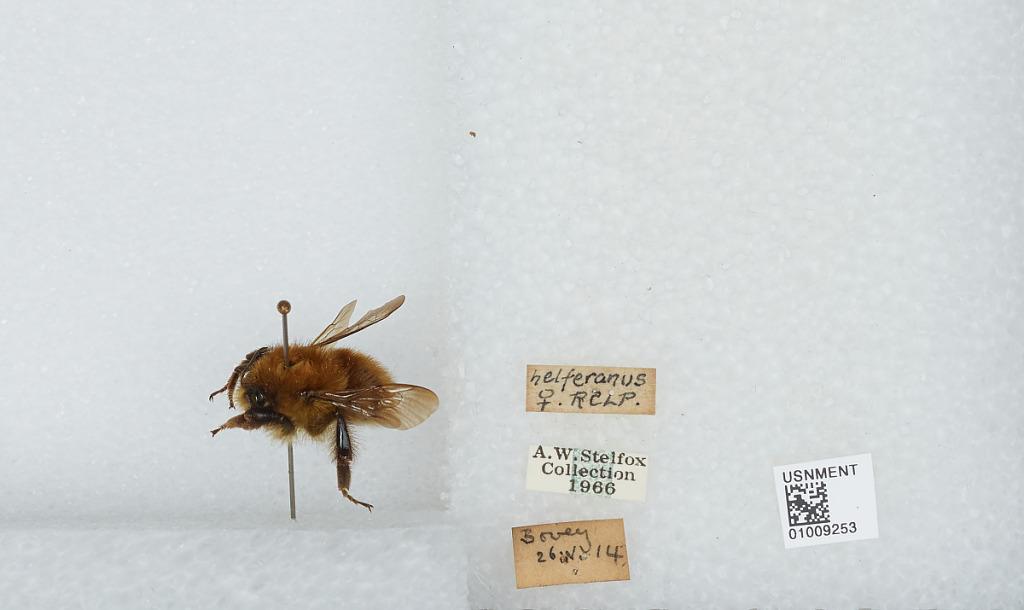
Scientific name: Bombus (Thoracobombus) humilis Illiger
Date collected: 1914-5-26
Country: United Kingdom
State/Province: England
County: Devon
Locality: Bovey
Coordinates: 50.5935, -3.67283